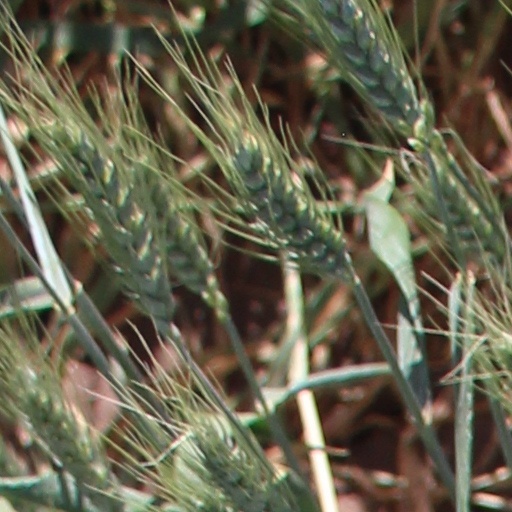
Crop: wheat